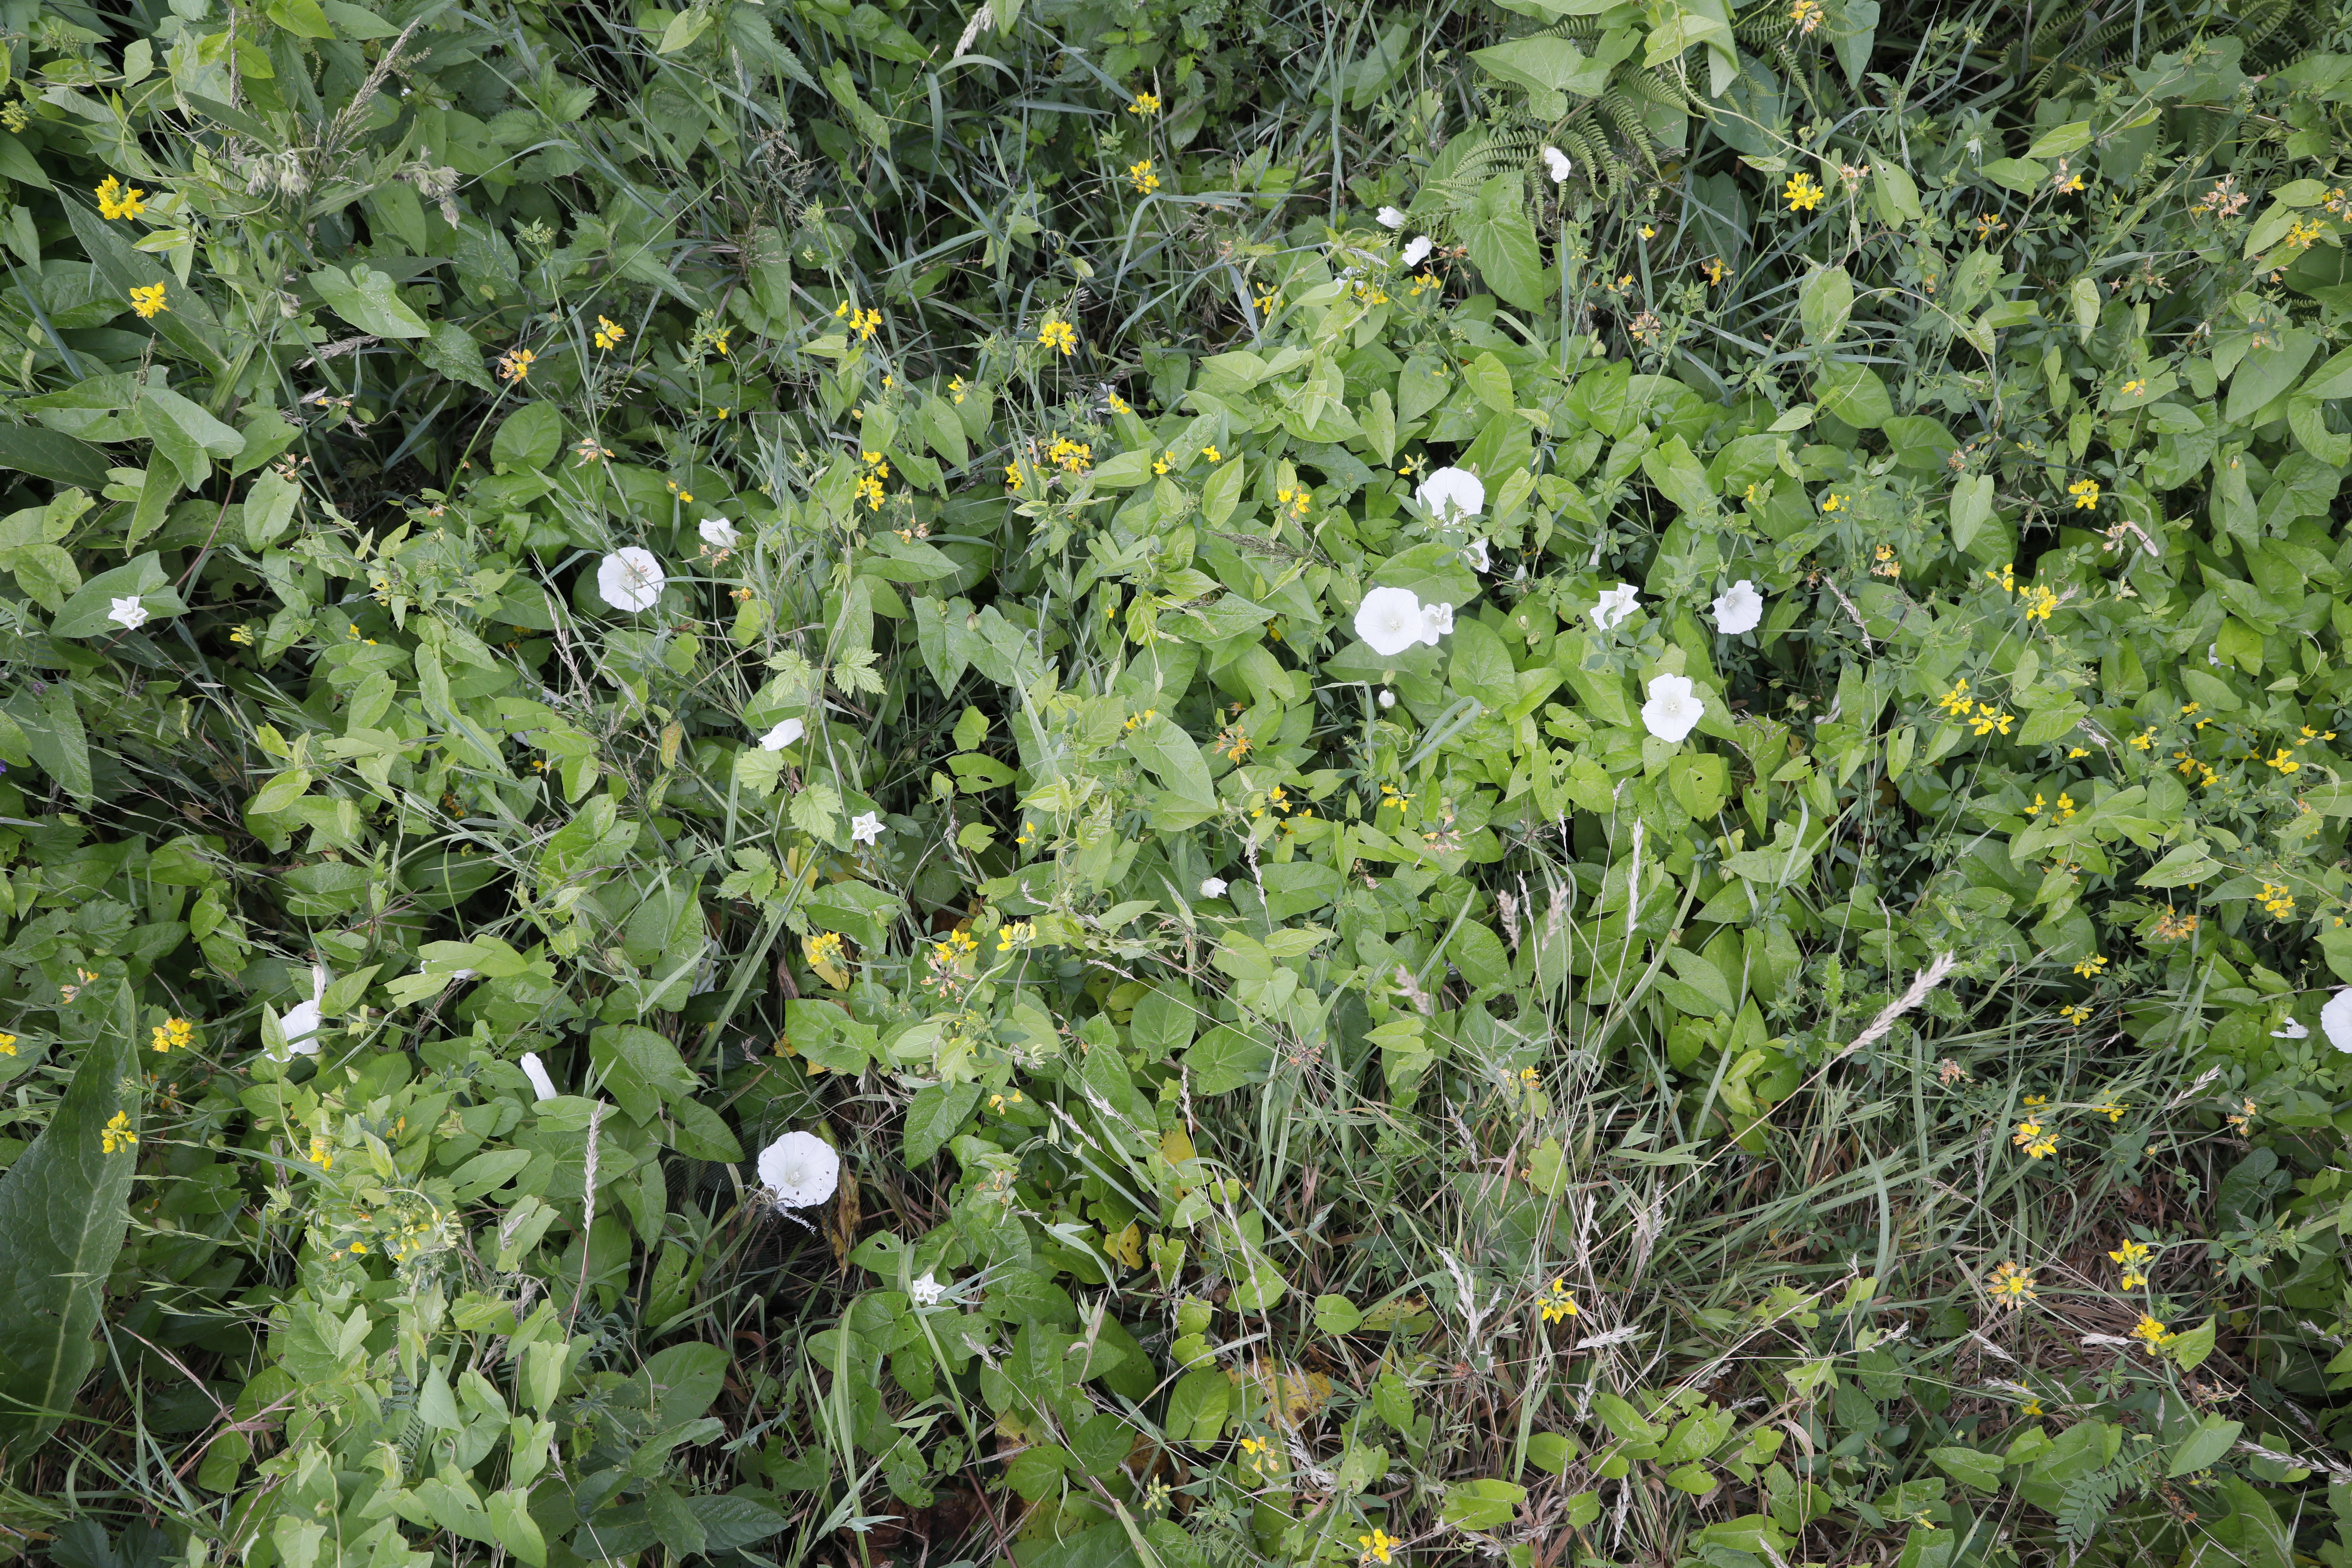
Plant species: Calystegia sepium, Lotus corniculatus